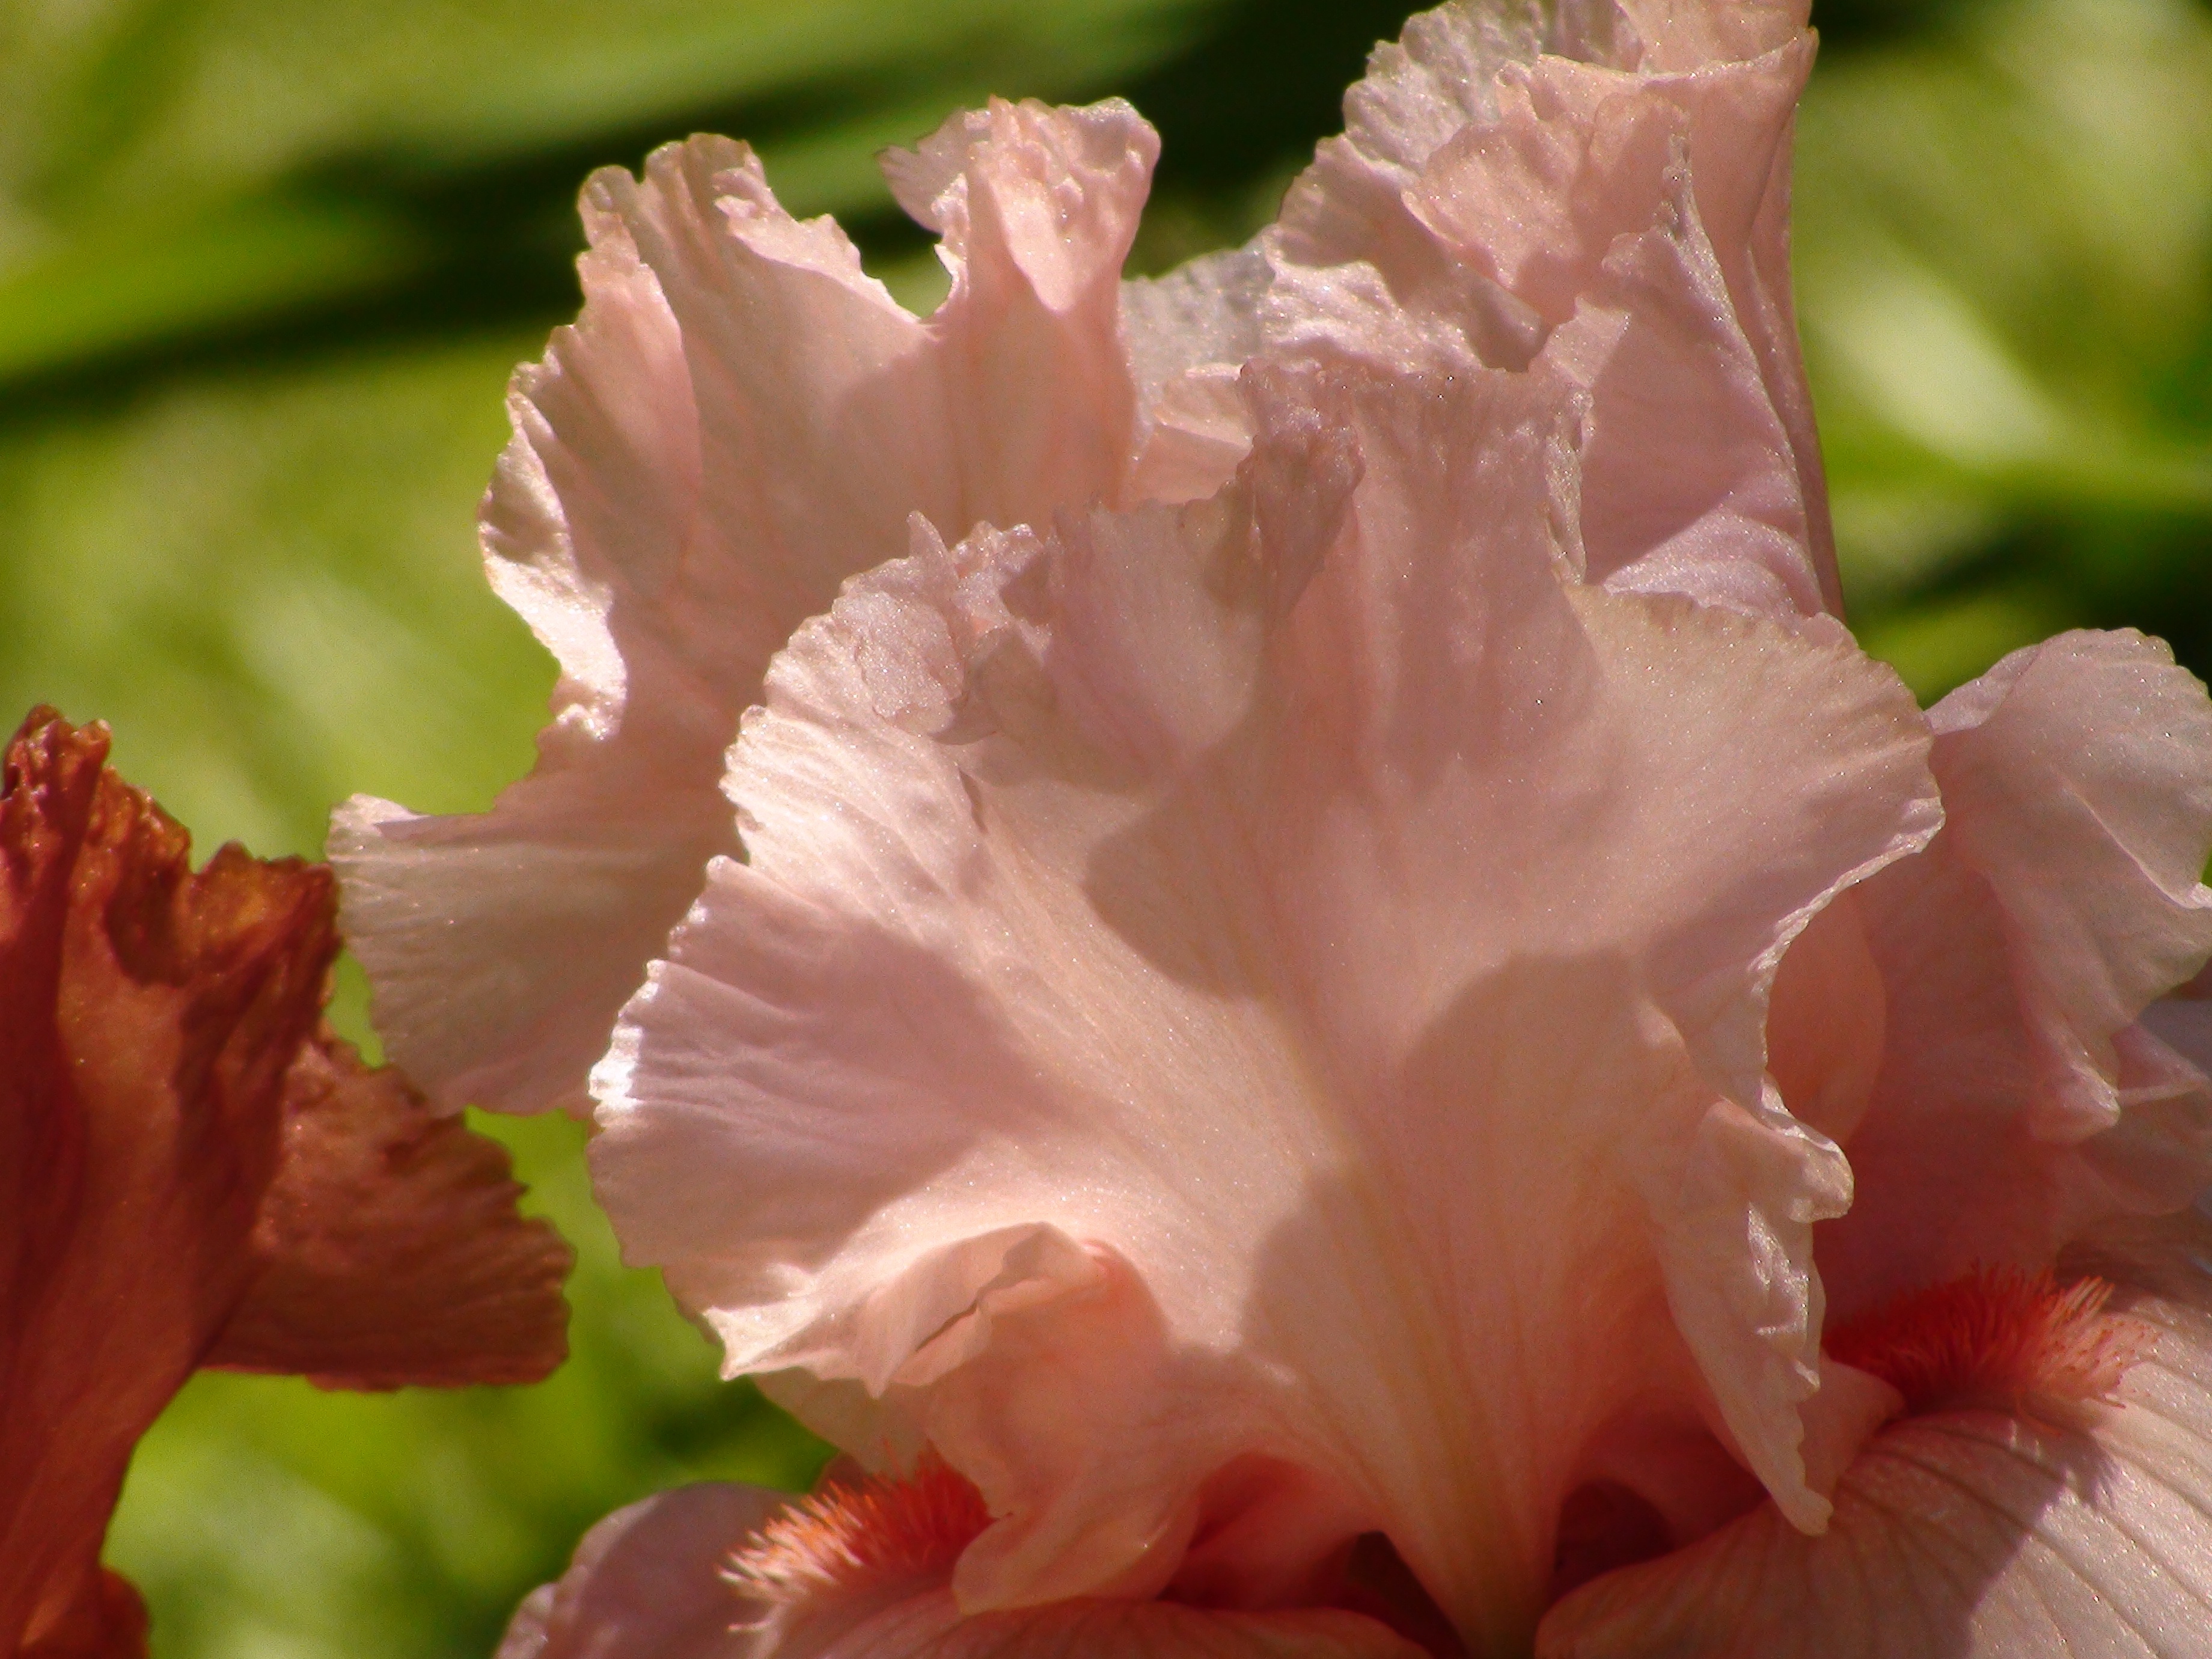
nature, blossom, plant, stem, flower, petal, summer, floral, closeup, flora, pastel, iris, eye, bright, beautiful, detail, gladiolus, macro photography, flowering plant, land plant, iris family